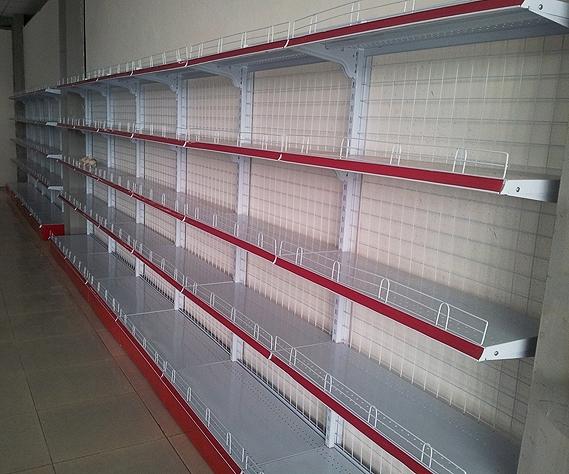
ở phía trước bức tường có sự xuất hiện của một kệ hàng trống